Lucan, Dublin

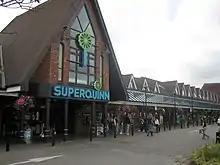
Lucan Shopping Centre

Lucan House is a seven-bay two-storey over basement Palladian country villa. Agmonisham Vesey cleared the previous residence and began construction in 1772. The architecture is the work of Vesey and William Chambers, with Michael Stapleton responsible for the plasterwork. The estate passed through the Sarsfield, Vesey and Colthurst families through marriage and also was once the residence of Charles Hugh O'Conor, the third son of Charles Owen O'Conor and then, in 1954, it was purchased by the Italian Government for use as the residence of the Italian Ambassador to Ireland. The remainder of the estate land is now Liffey Valley Park.